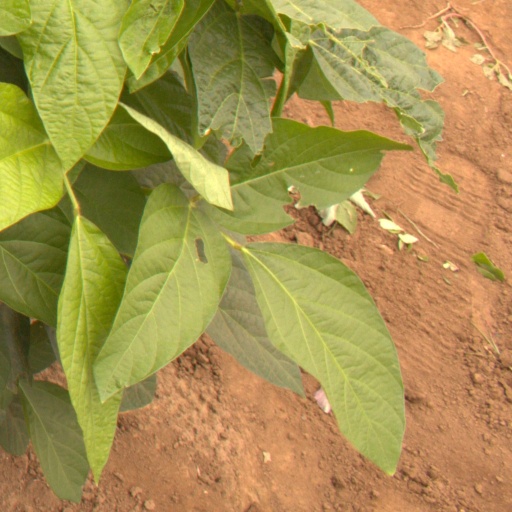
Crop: soybean